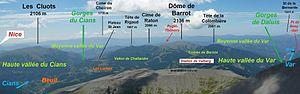
Vue panoramique légendée vers le sud sur le massif du ""Dôme de Barrot"" (2137 m) à partir du Mont-Mounier (2817 m) - 06 FRANCE. Photographie prise le 27/07/2010 et légendée par André Payan-Passeron le 21/01/2013."
Le dôme de Barrot, culminant à 2 136 mètres, est un sommet faisant partie du secteur alpin des Alpes maritimes. Par extension, il désigne un vaste ensemble montagneux entaillé par les gorges rouges de Daluis à l'ouest, du Cians au centre voire de la Tinée à l'est, dans le département des Alpes-Maritimes.